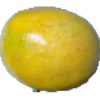
Label: Maracuja 1